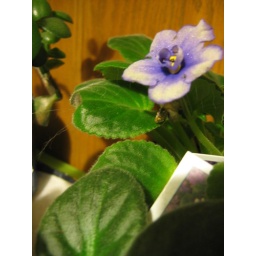
Everything in our house has cat hair attached.